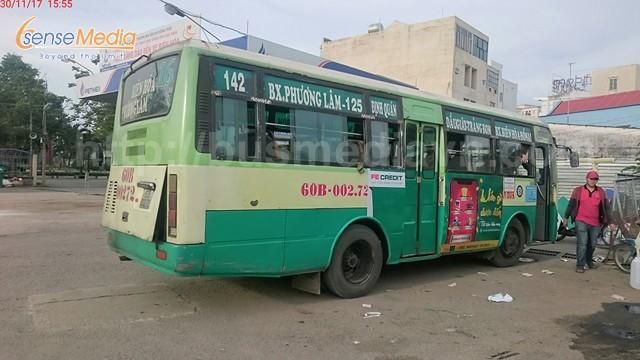
có một người đàn ông mặc áo hồng đang xuất hiện bên cạnh chiếc xe buýt